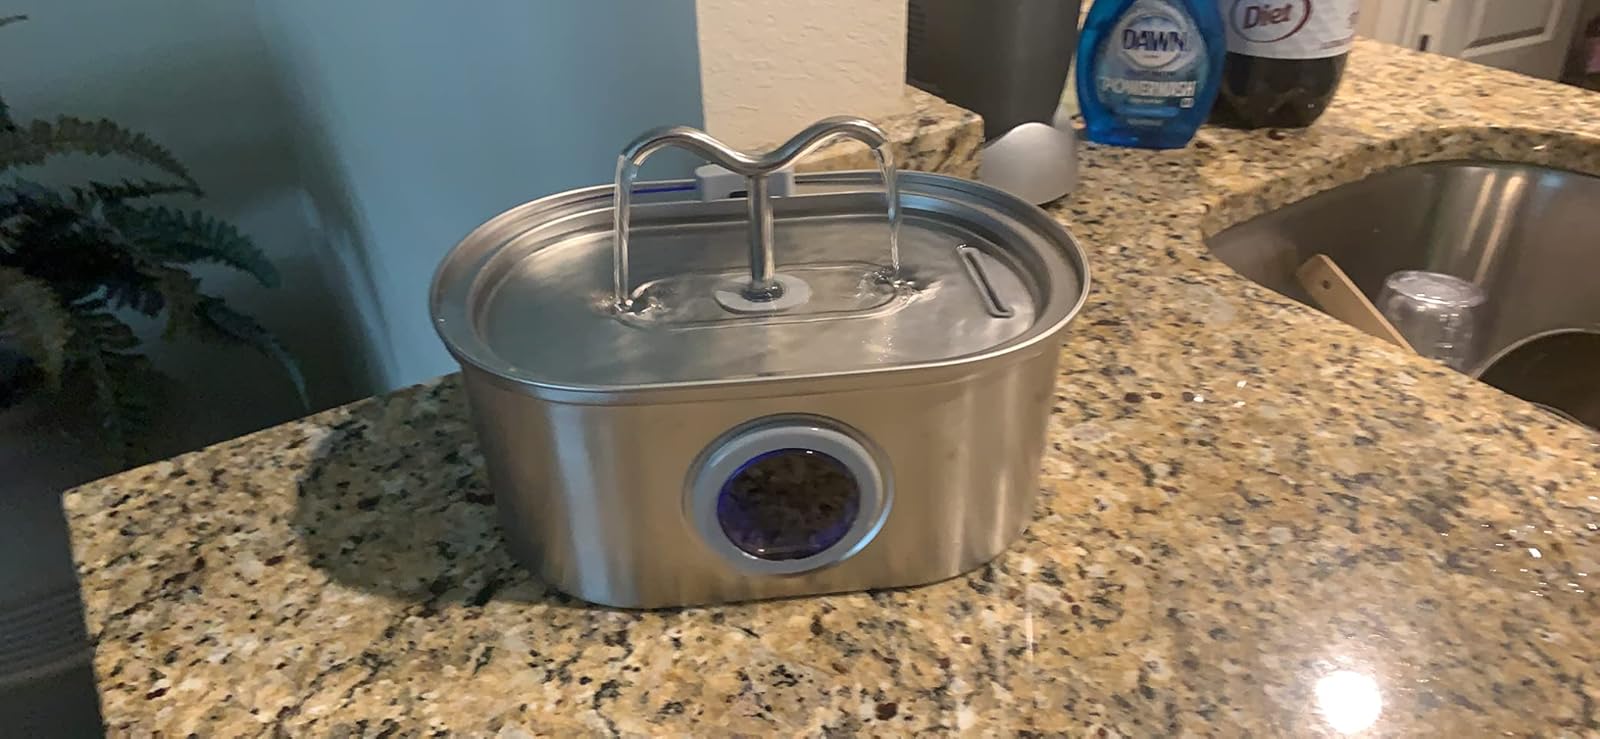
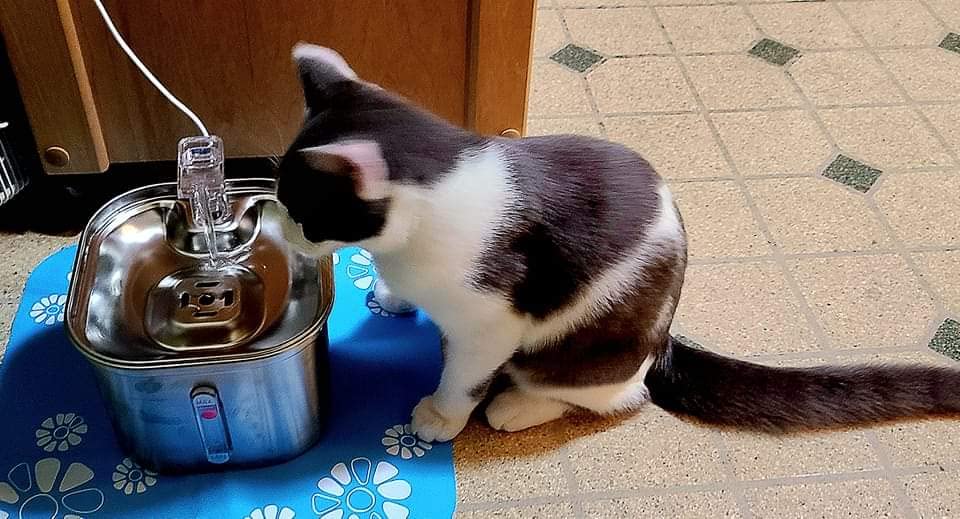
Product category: items_bowl
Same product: no